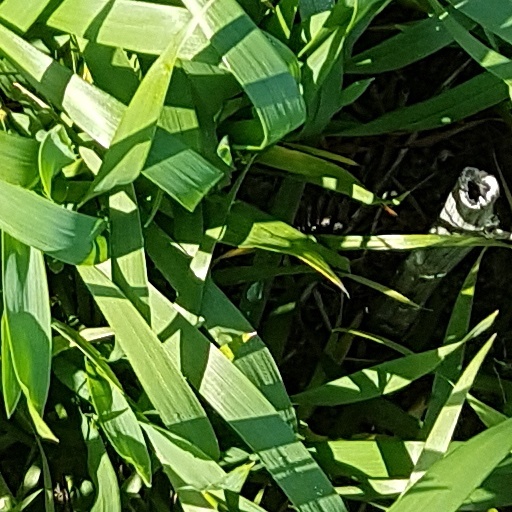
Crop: wheat